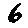
Label: 6